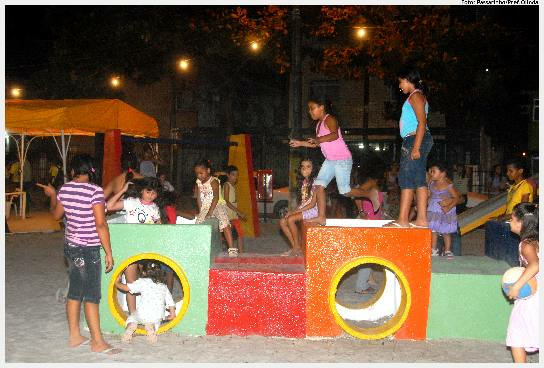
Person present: Yes